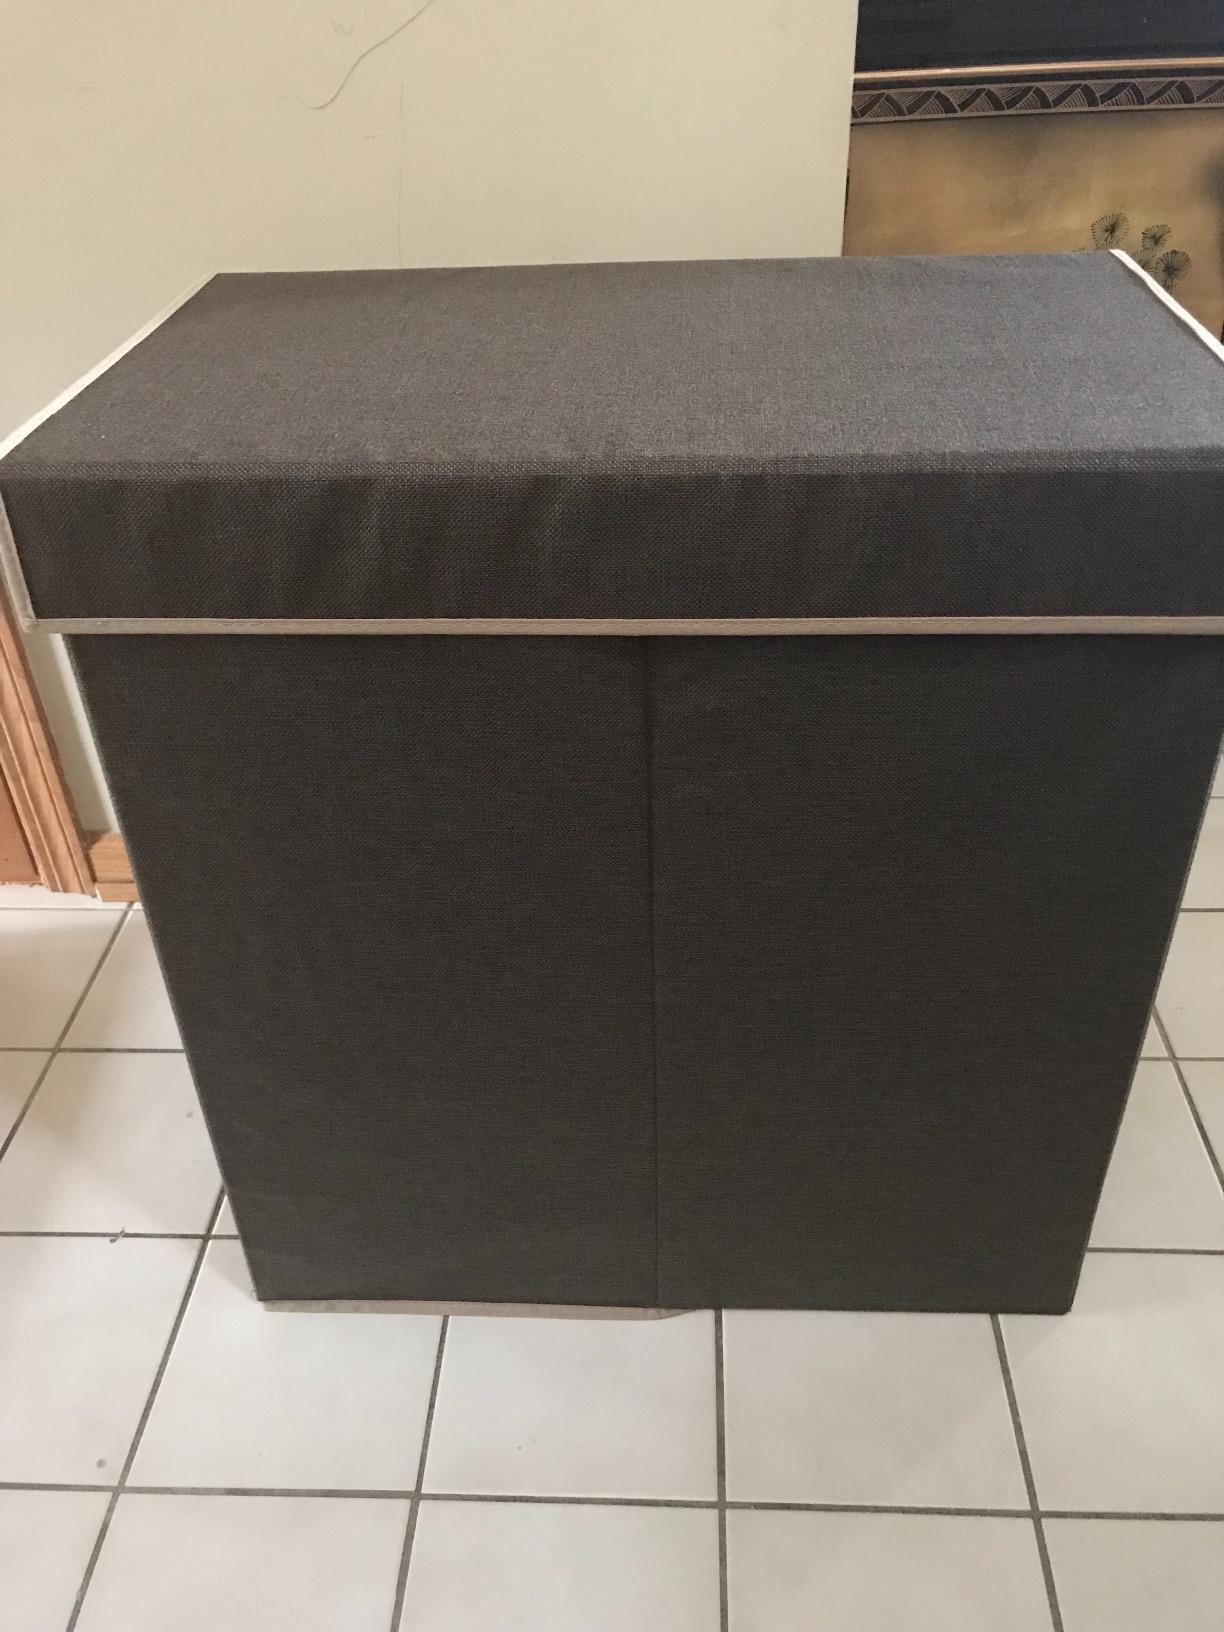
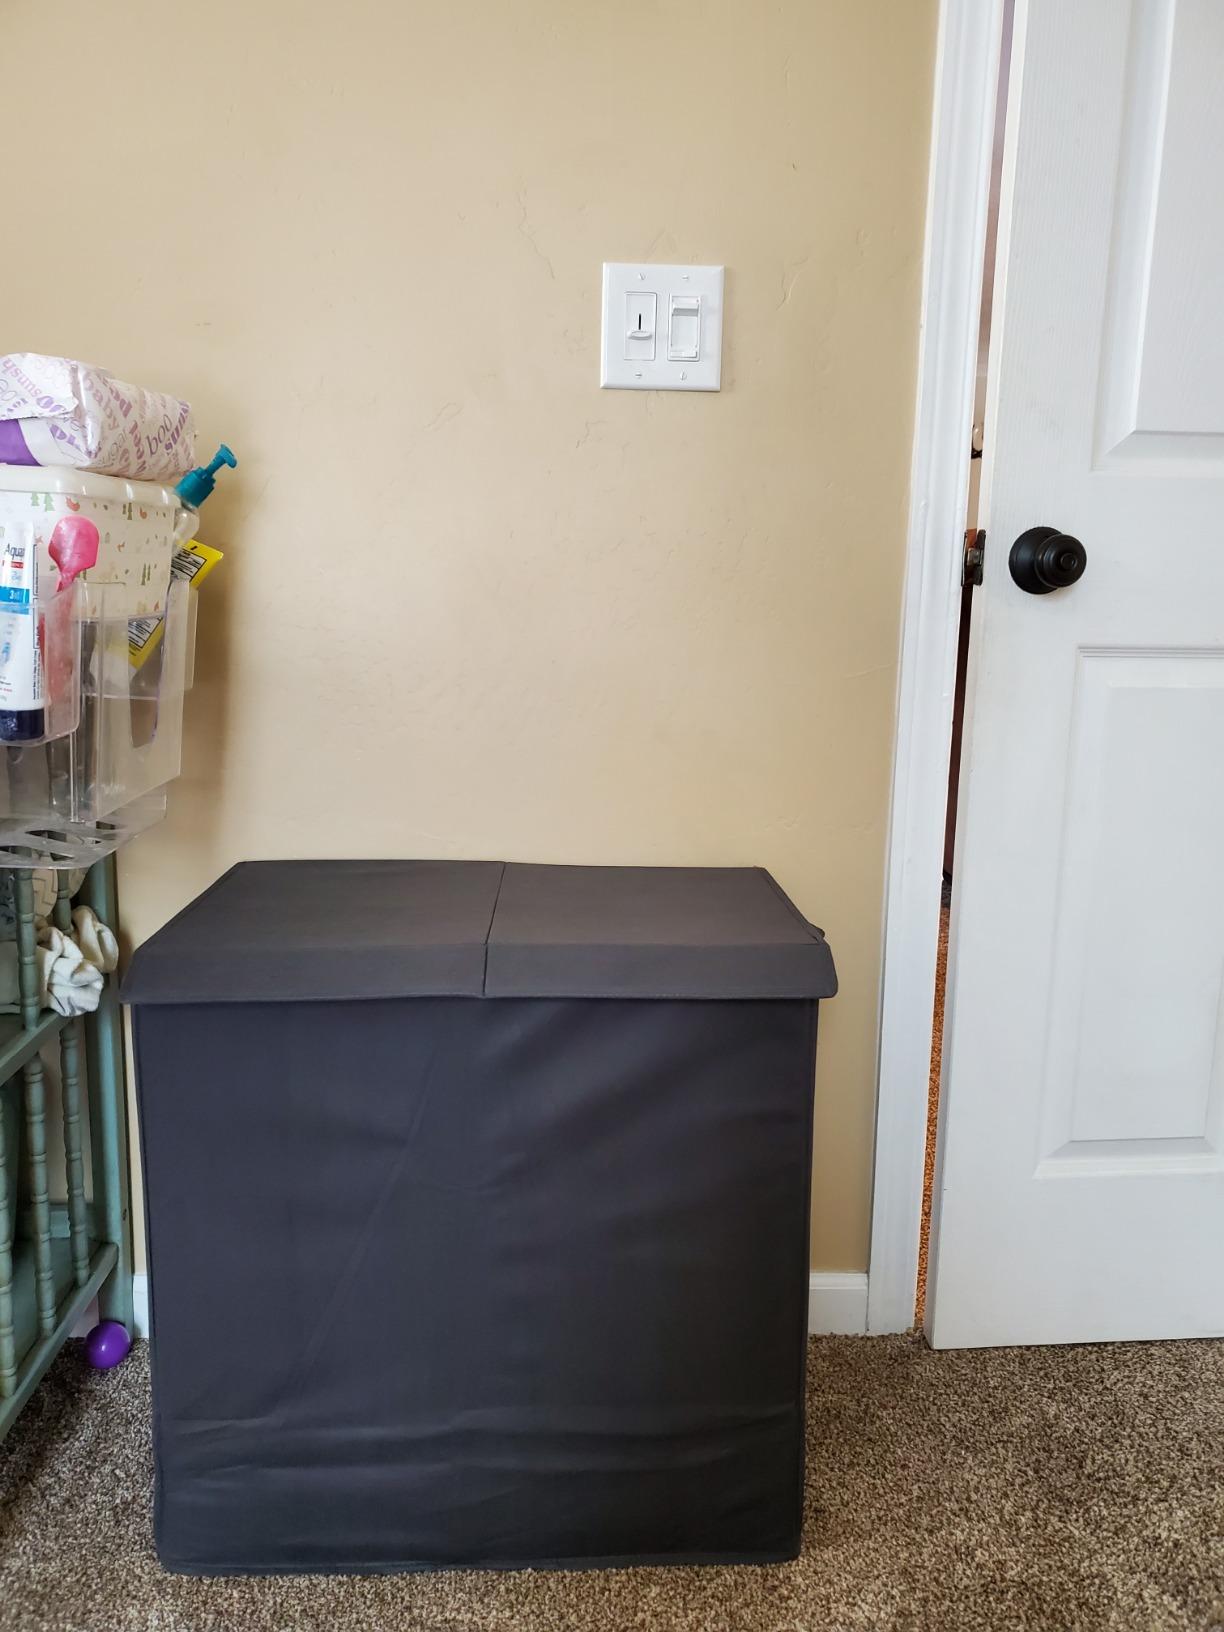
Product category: items_hamper
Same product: no